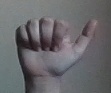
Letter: dhad